George Hall (footballer, born 2004)

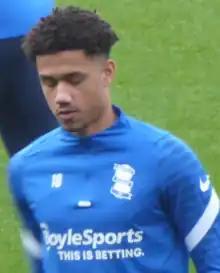
Pictured in January 2022, playing for Birmingham City

George Cardinal Joseph Hall (born 15 July 2004) is an English professional footballer who plays as a midfielder for club Walsall, on loan from club Birmingham City. Hall has represented England at under-18 and under-19 levels.